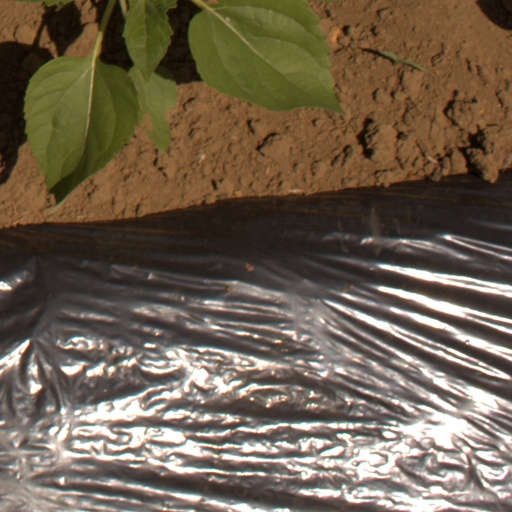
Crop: Jerusalem artichoke